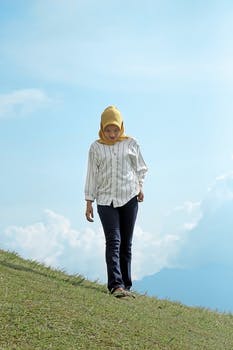
Label: No Watermark